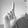
ASL letter: L